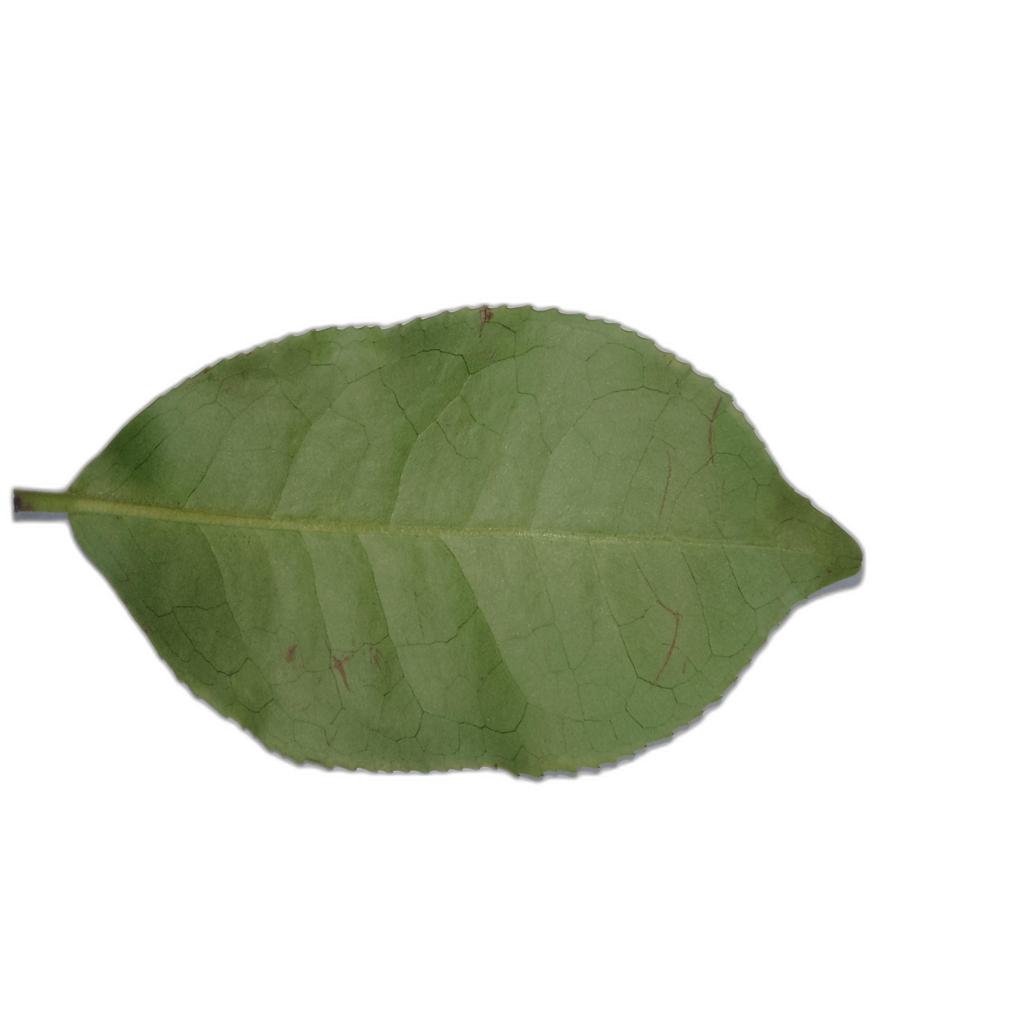
Label: Healthy